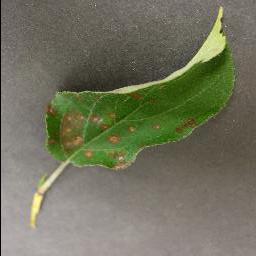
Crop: apple
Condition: cedar_rust